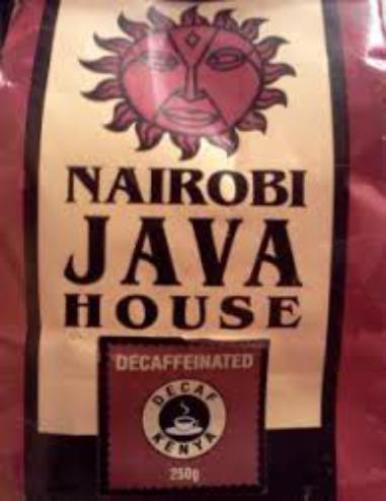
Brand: nairobi java house
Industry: Food